Describe the emotion expressed in this image:  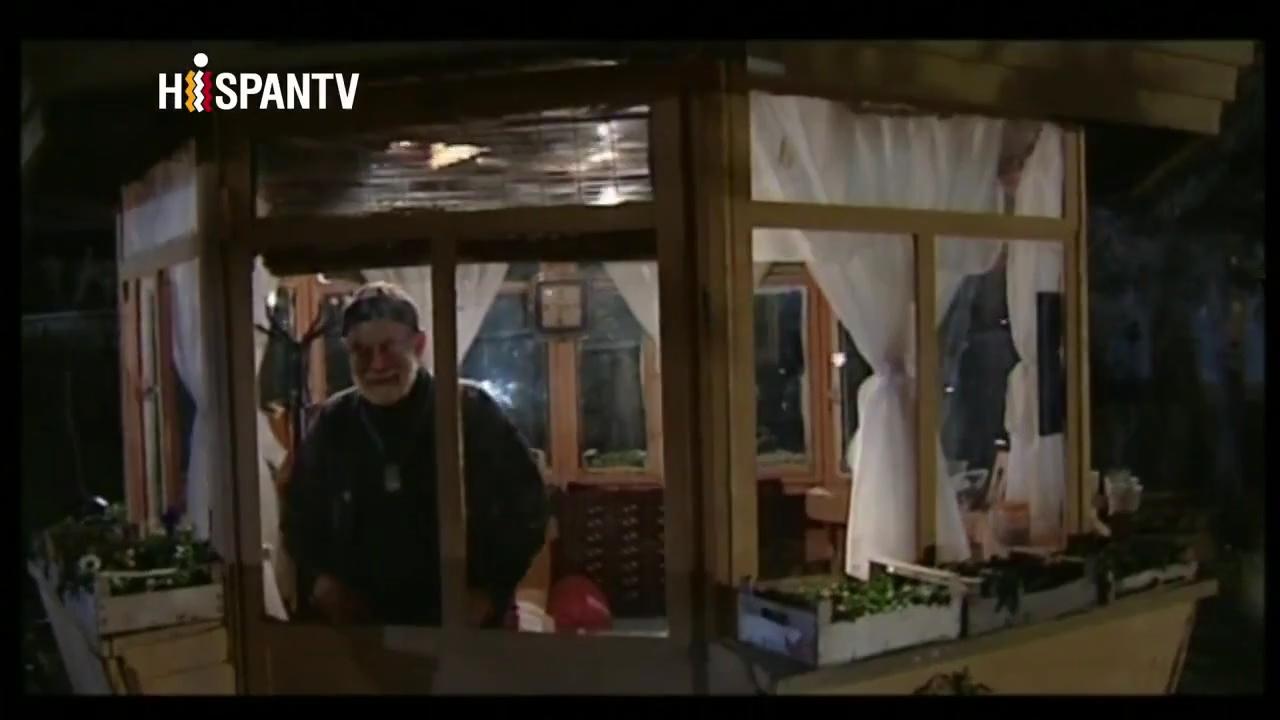
This person displays Suffering, valence and arousal with low intensity.